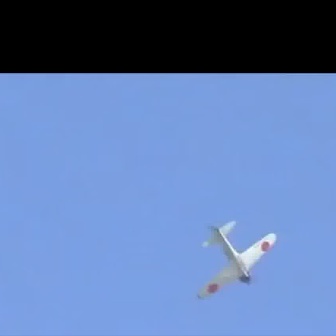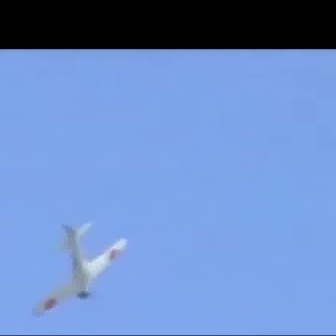
  Please identify the target specified by the bounding box [195,219,275,299] in the first image and locate it in the second image. Return the coordinates in [x_min,y_min,x_max,y_max] format.
Answer: [30,220,125,316]